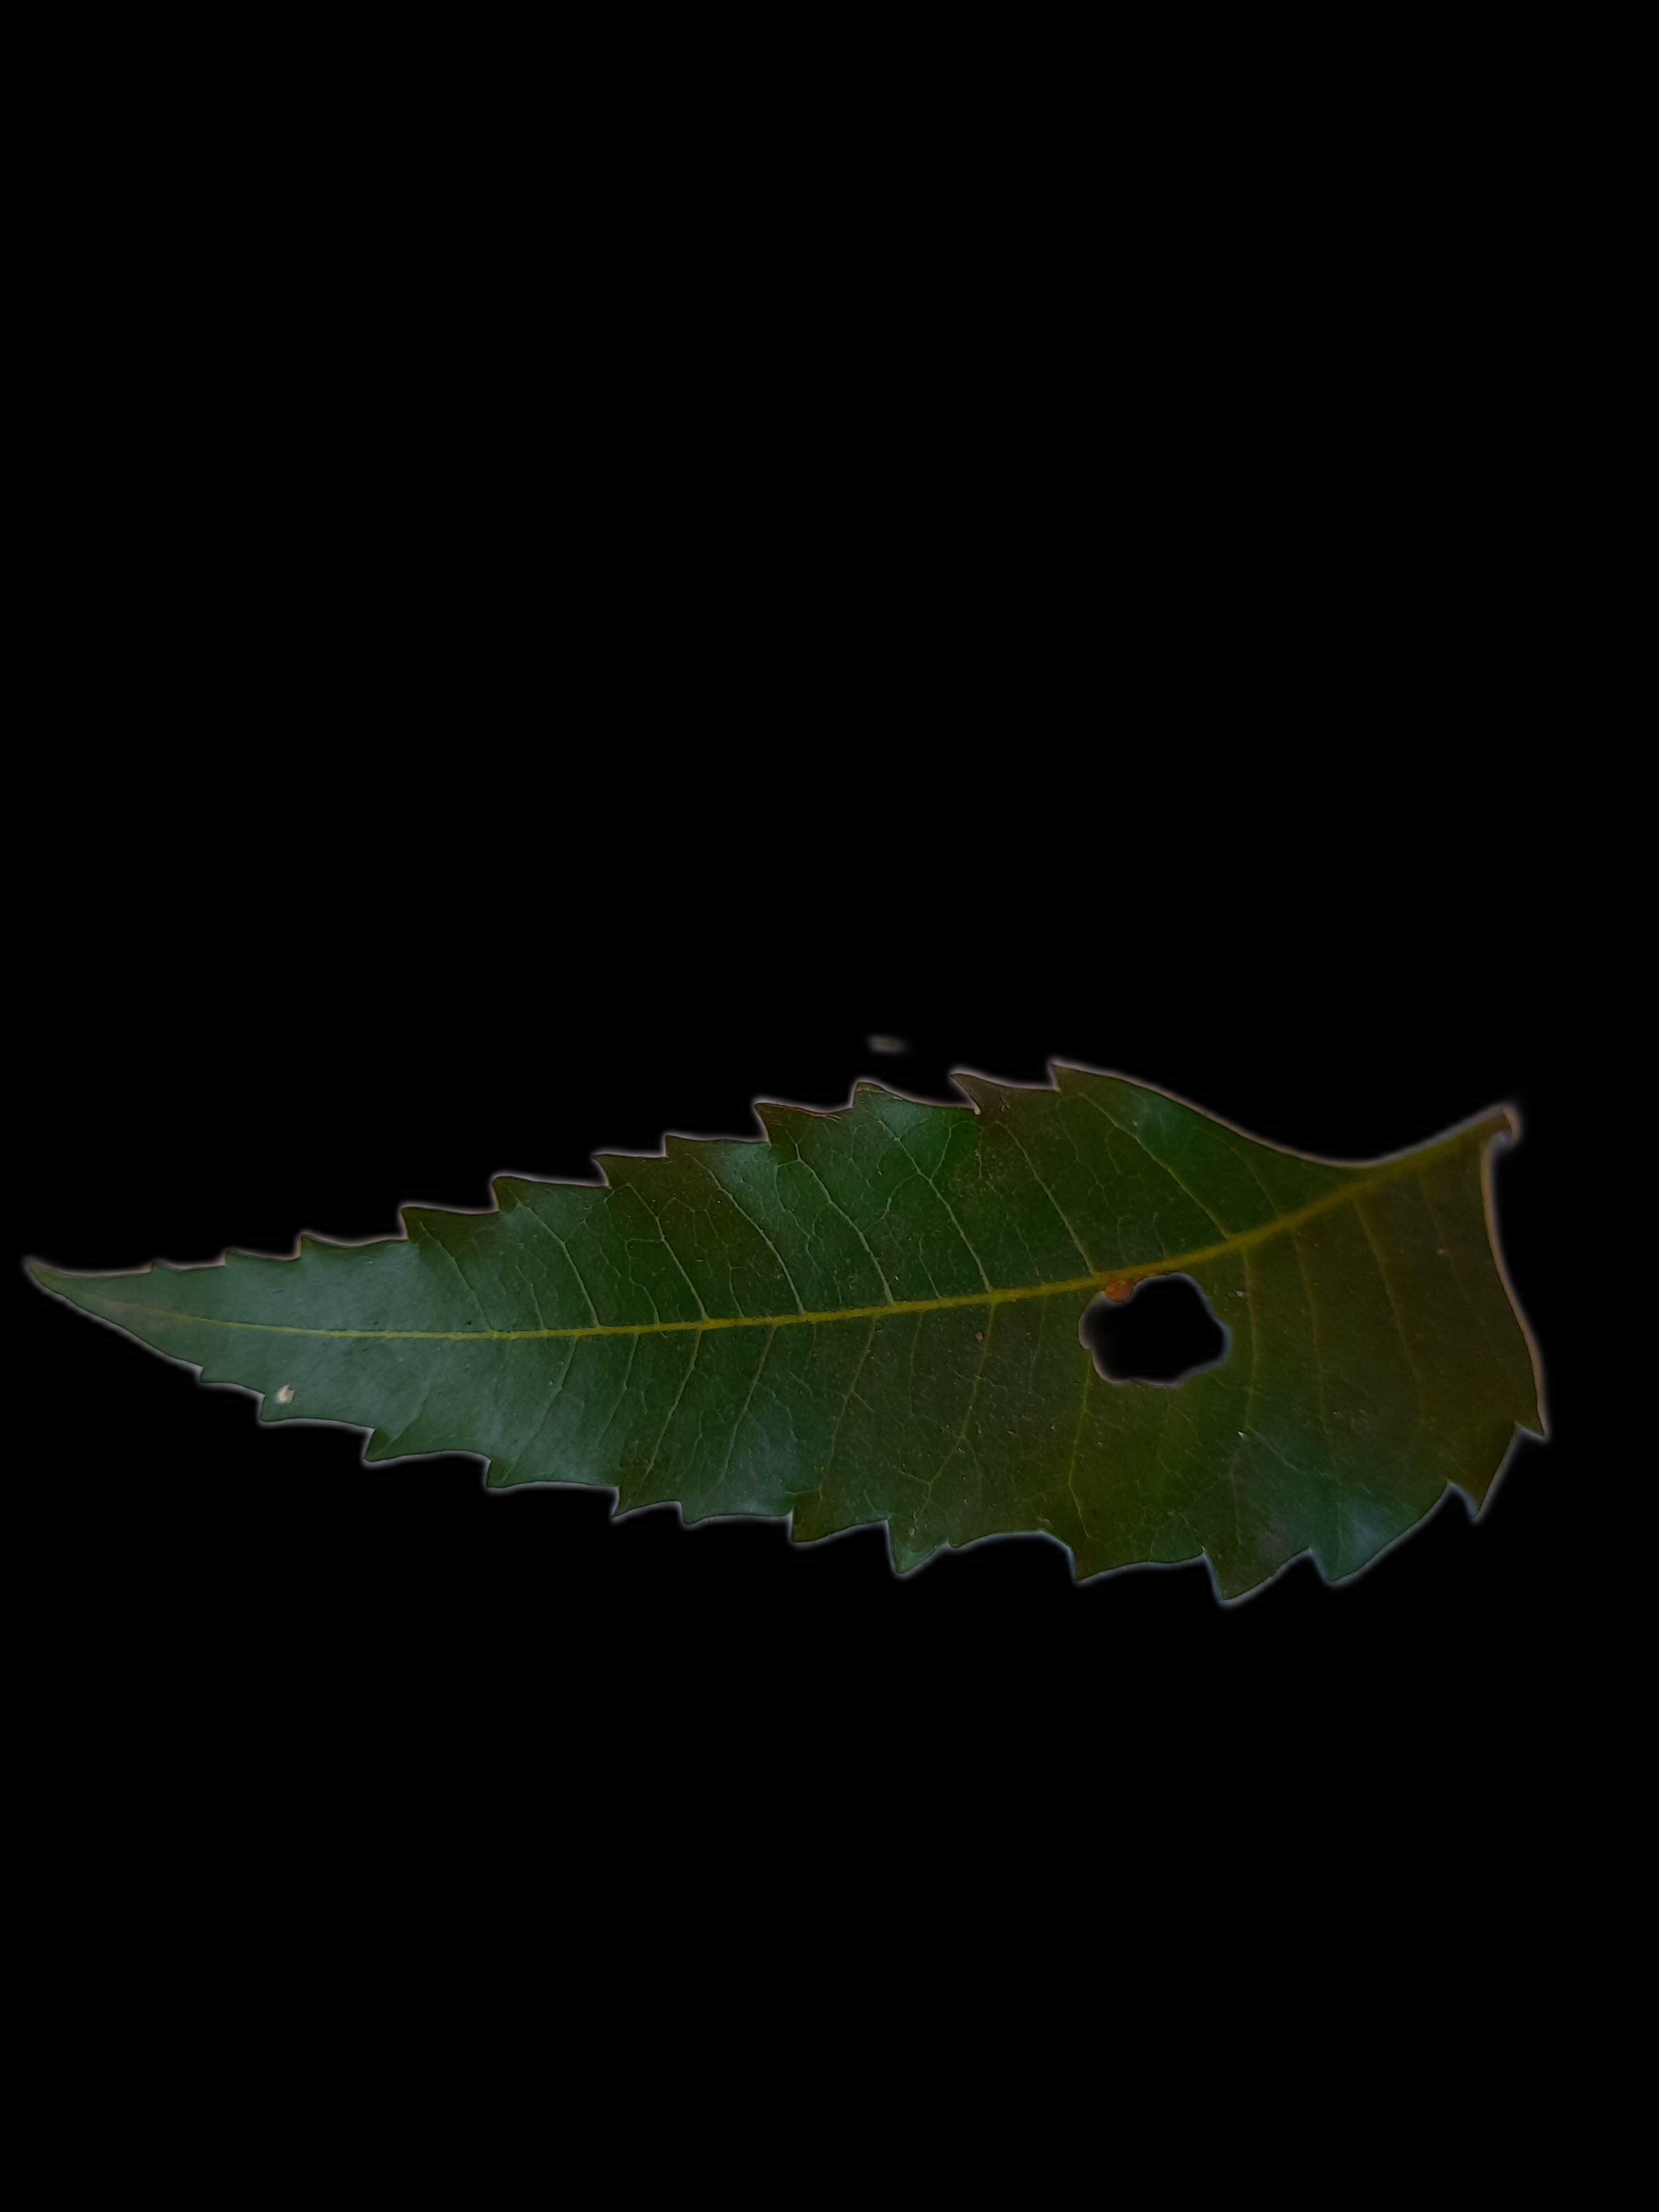
Plant: Neem